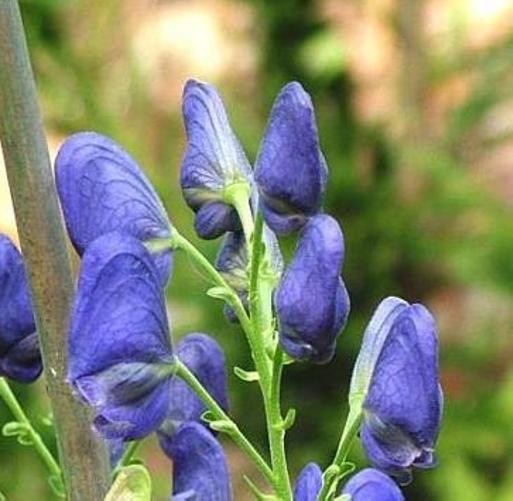
Label: monkshood